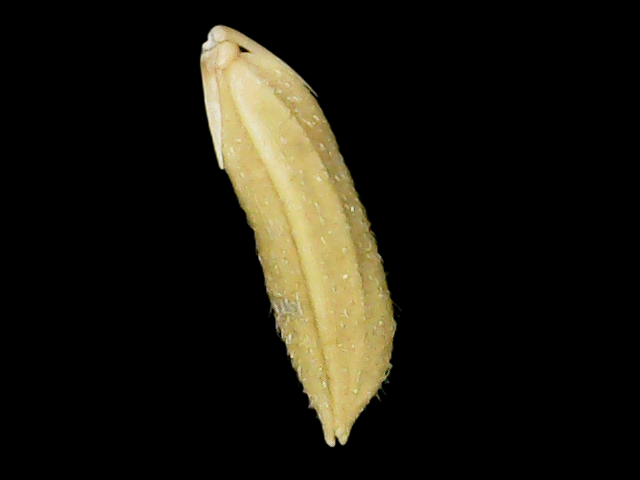
Rice variety: Binadhan20